Dr. Aung Kyaw Oo

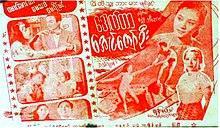
poster art

Dr. Aung Kyaw Oo is a 1957 Burmese black-and-white drama film, directed by Shwe Done Bi Aung starring Maung Maung Ta, May Thit and Mary Myint. British Burma Film won the Best Picture Award and Shwe Done Bi Aung won the Best Director Award in 1957 Myanmar Motion Picture Academy Awards.